Phillip Buchanon

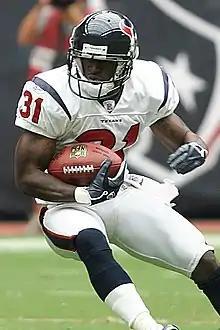
Buchanon with the Houston Texans in 2006

Phillip Darren Buchanon (born September 19, 1980) is an American former professional football player who was a cornerback who played in the National Football League (NFL). He played college football at the University of Miami, and was selected by the Oakland Raiders in the first round of the 2002 NFL draft. Buchanon also played for the Houston Texans, Tampa Bay Buccaneers, Detroit Lions, and Washington Redskins before retiring after the 2011 season.